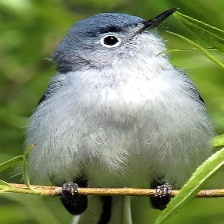
Species: BLUE GRAY GNATCATCHER
Scientific name: POLIOPTILA CAERULEA